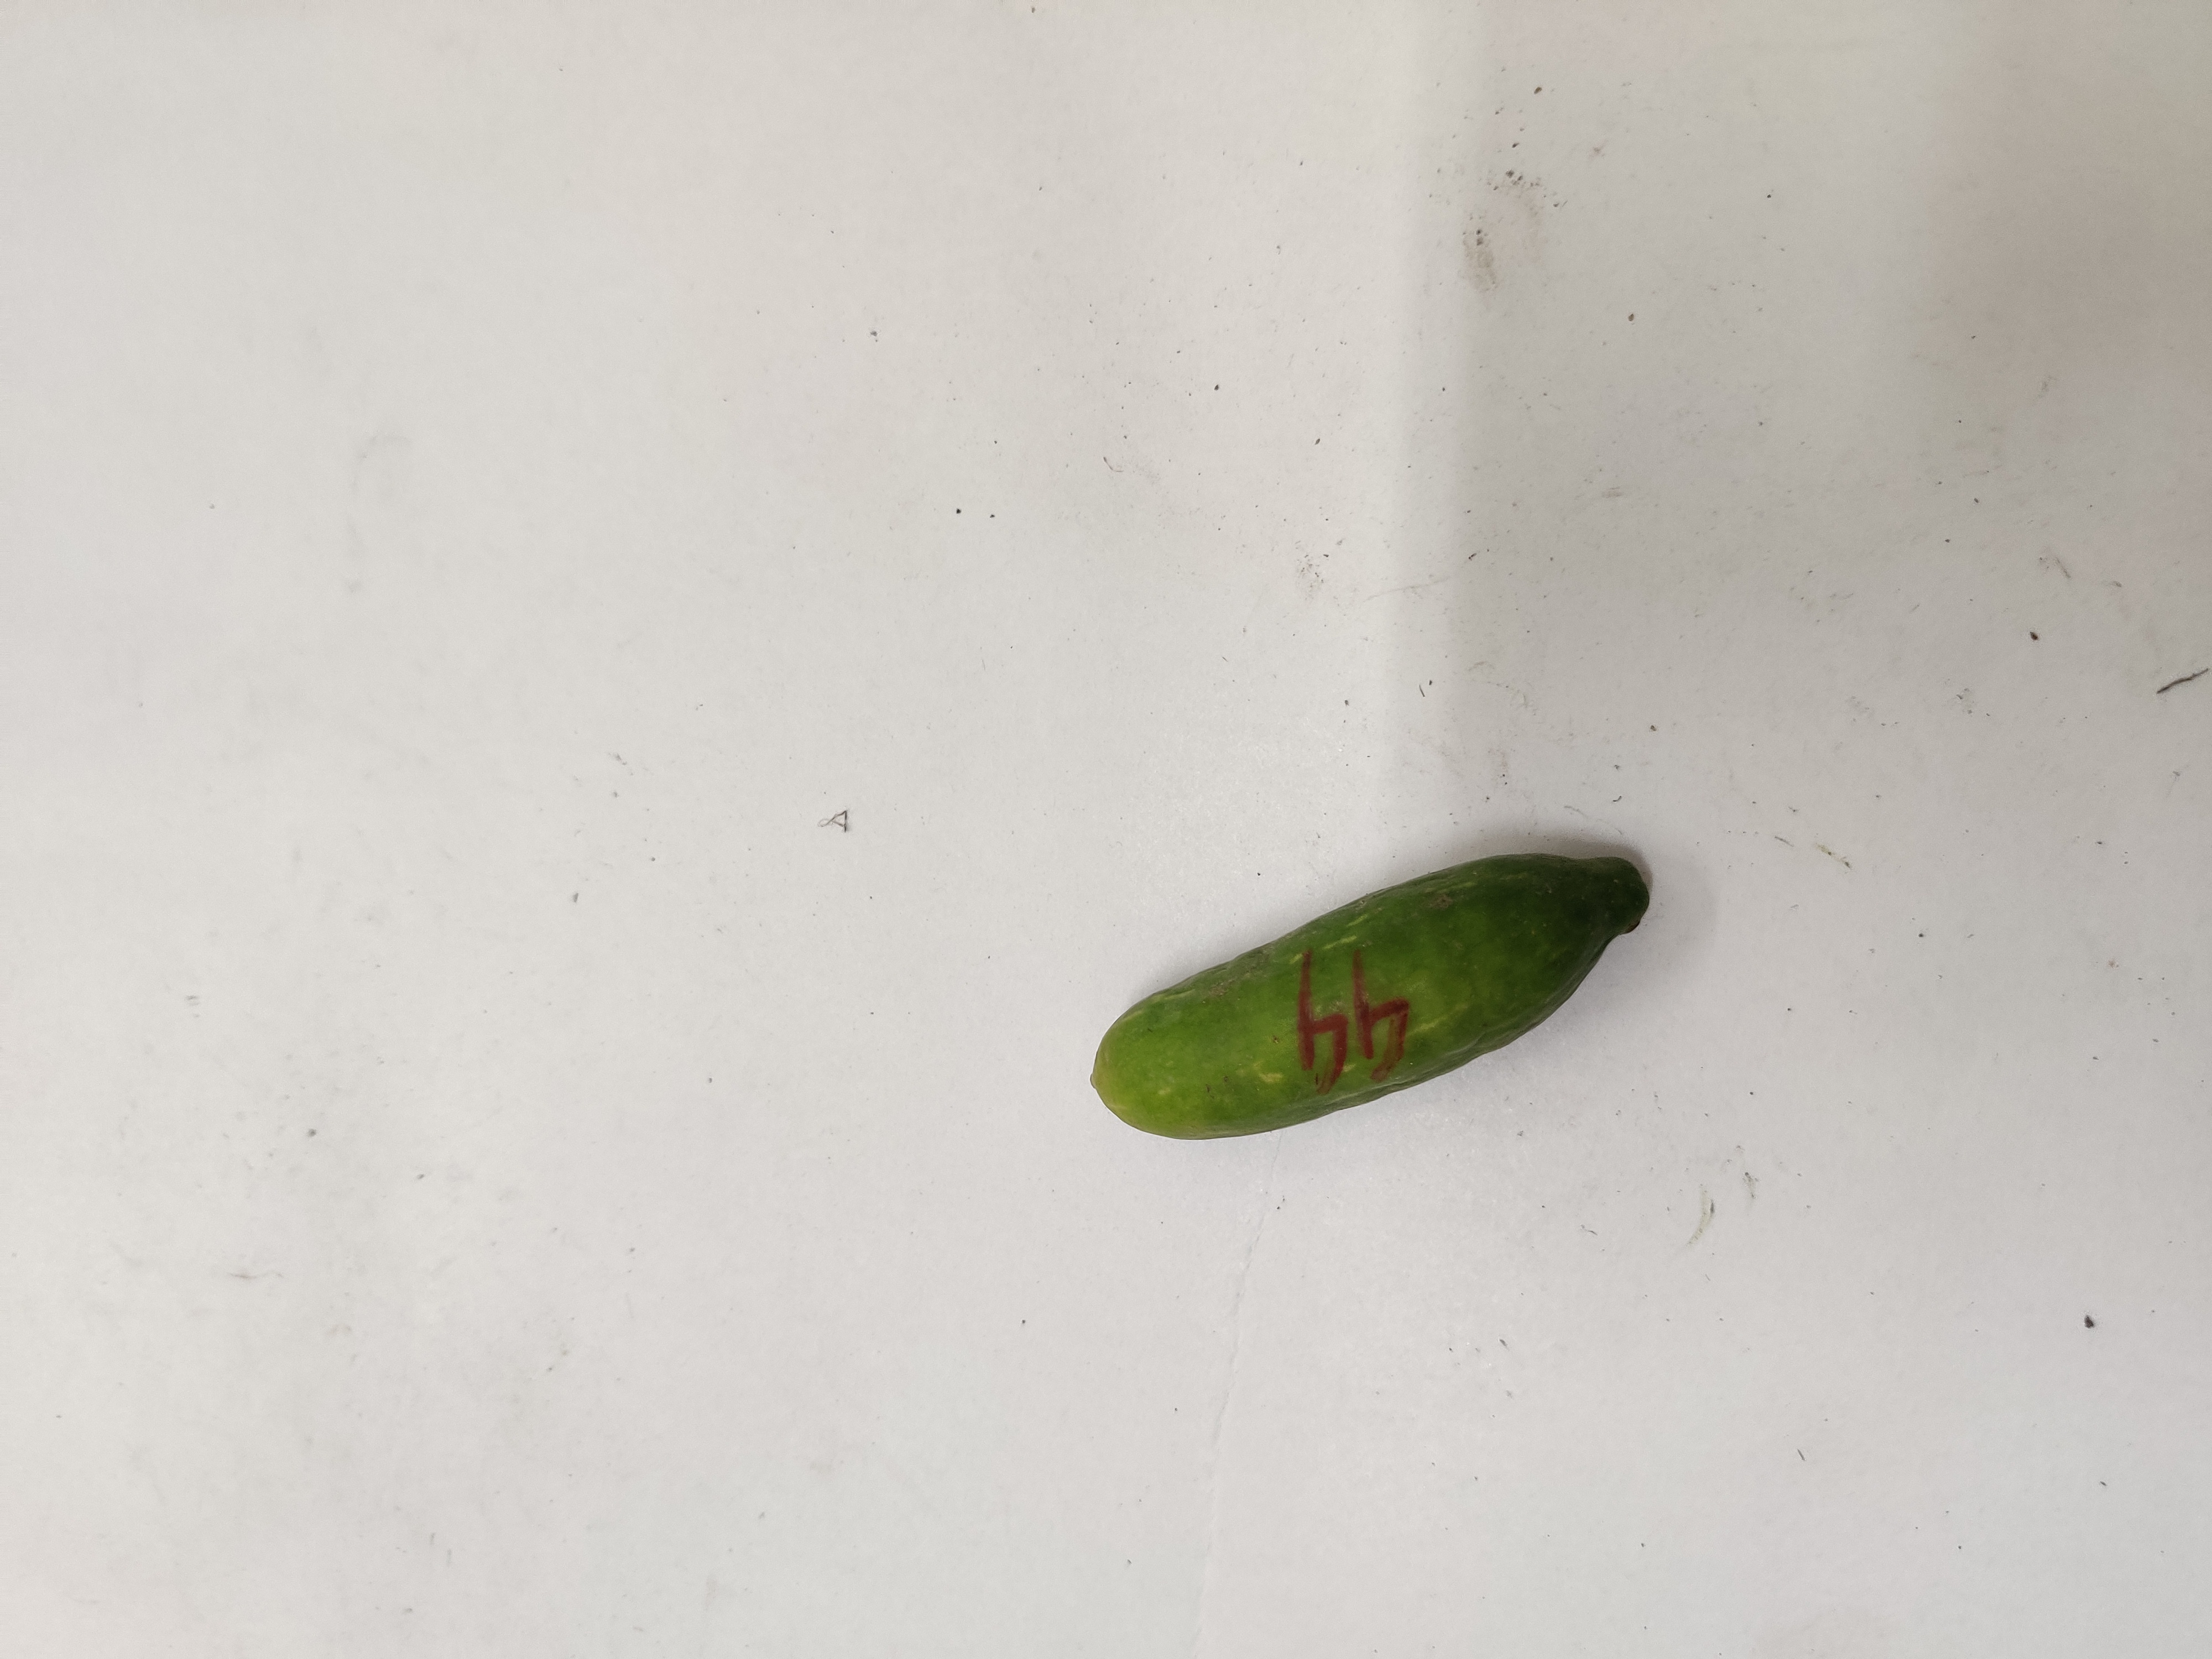
Crop: Ivy Gourd
Condition: Damaged